Duilio Loi

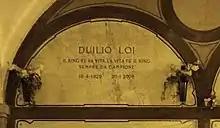
Loi's grave at the Monumental Cemetery of Milan, Italy, in 2015

Loi was born in Trieste in 1929, to a father from Sardinia and mother from Friuli-Venezia Giulia.